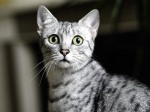
Breed: egyptian mau